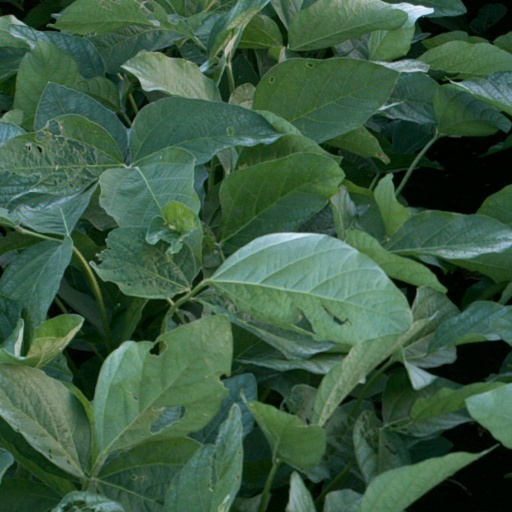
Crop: soybean